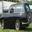
Label: automobile